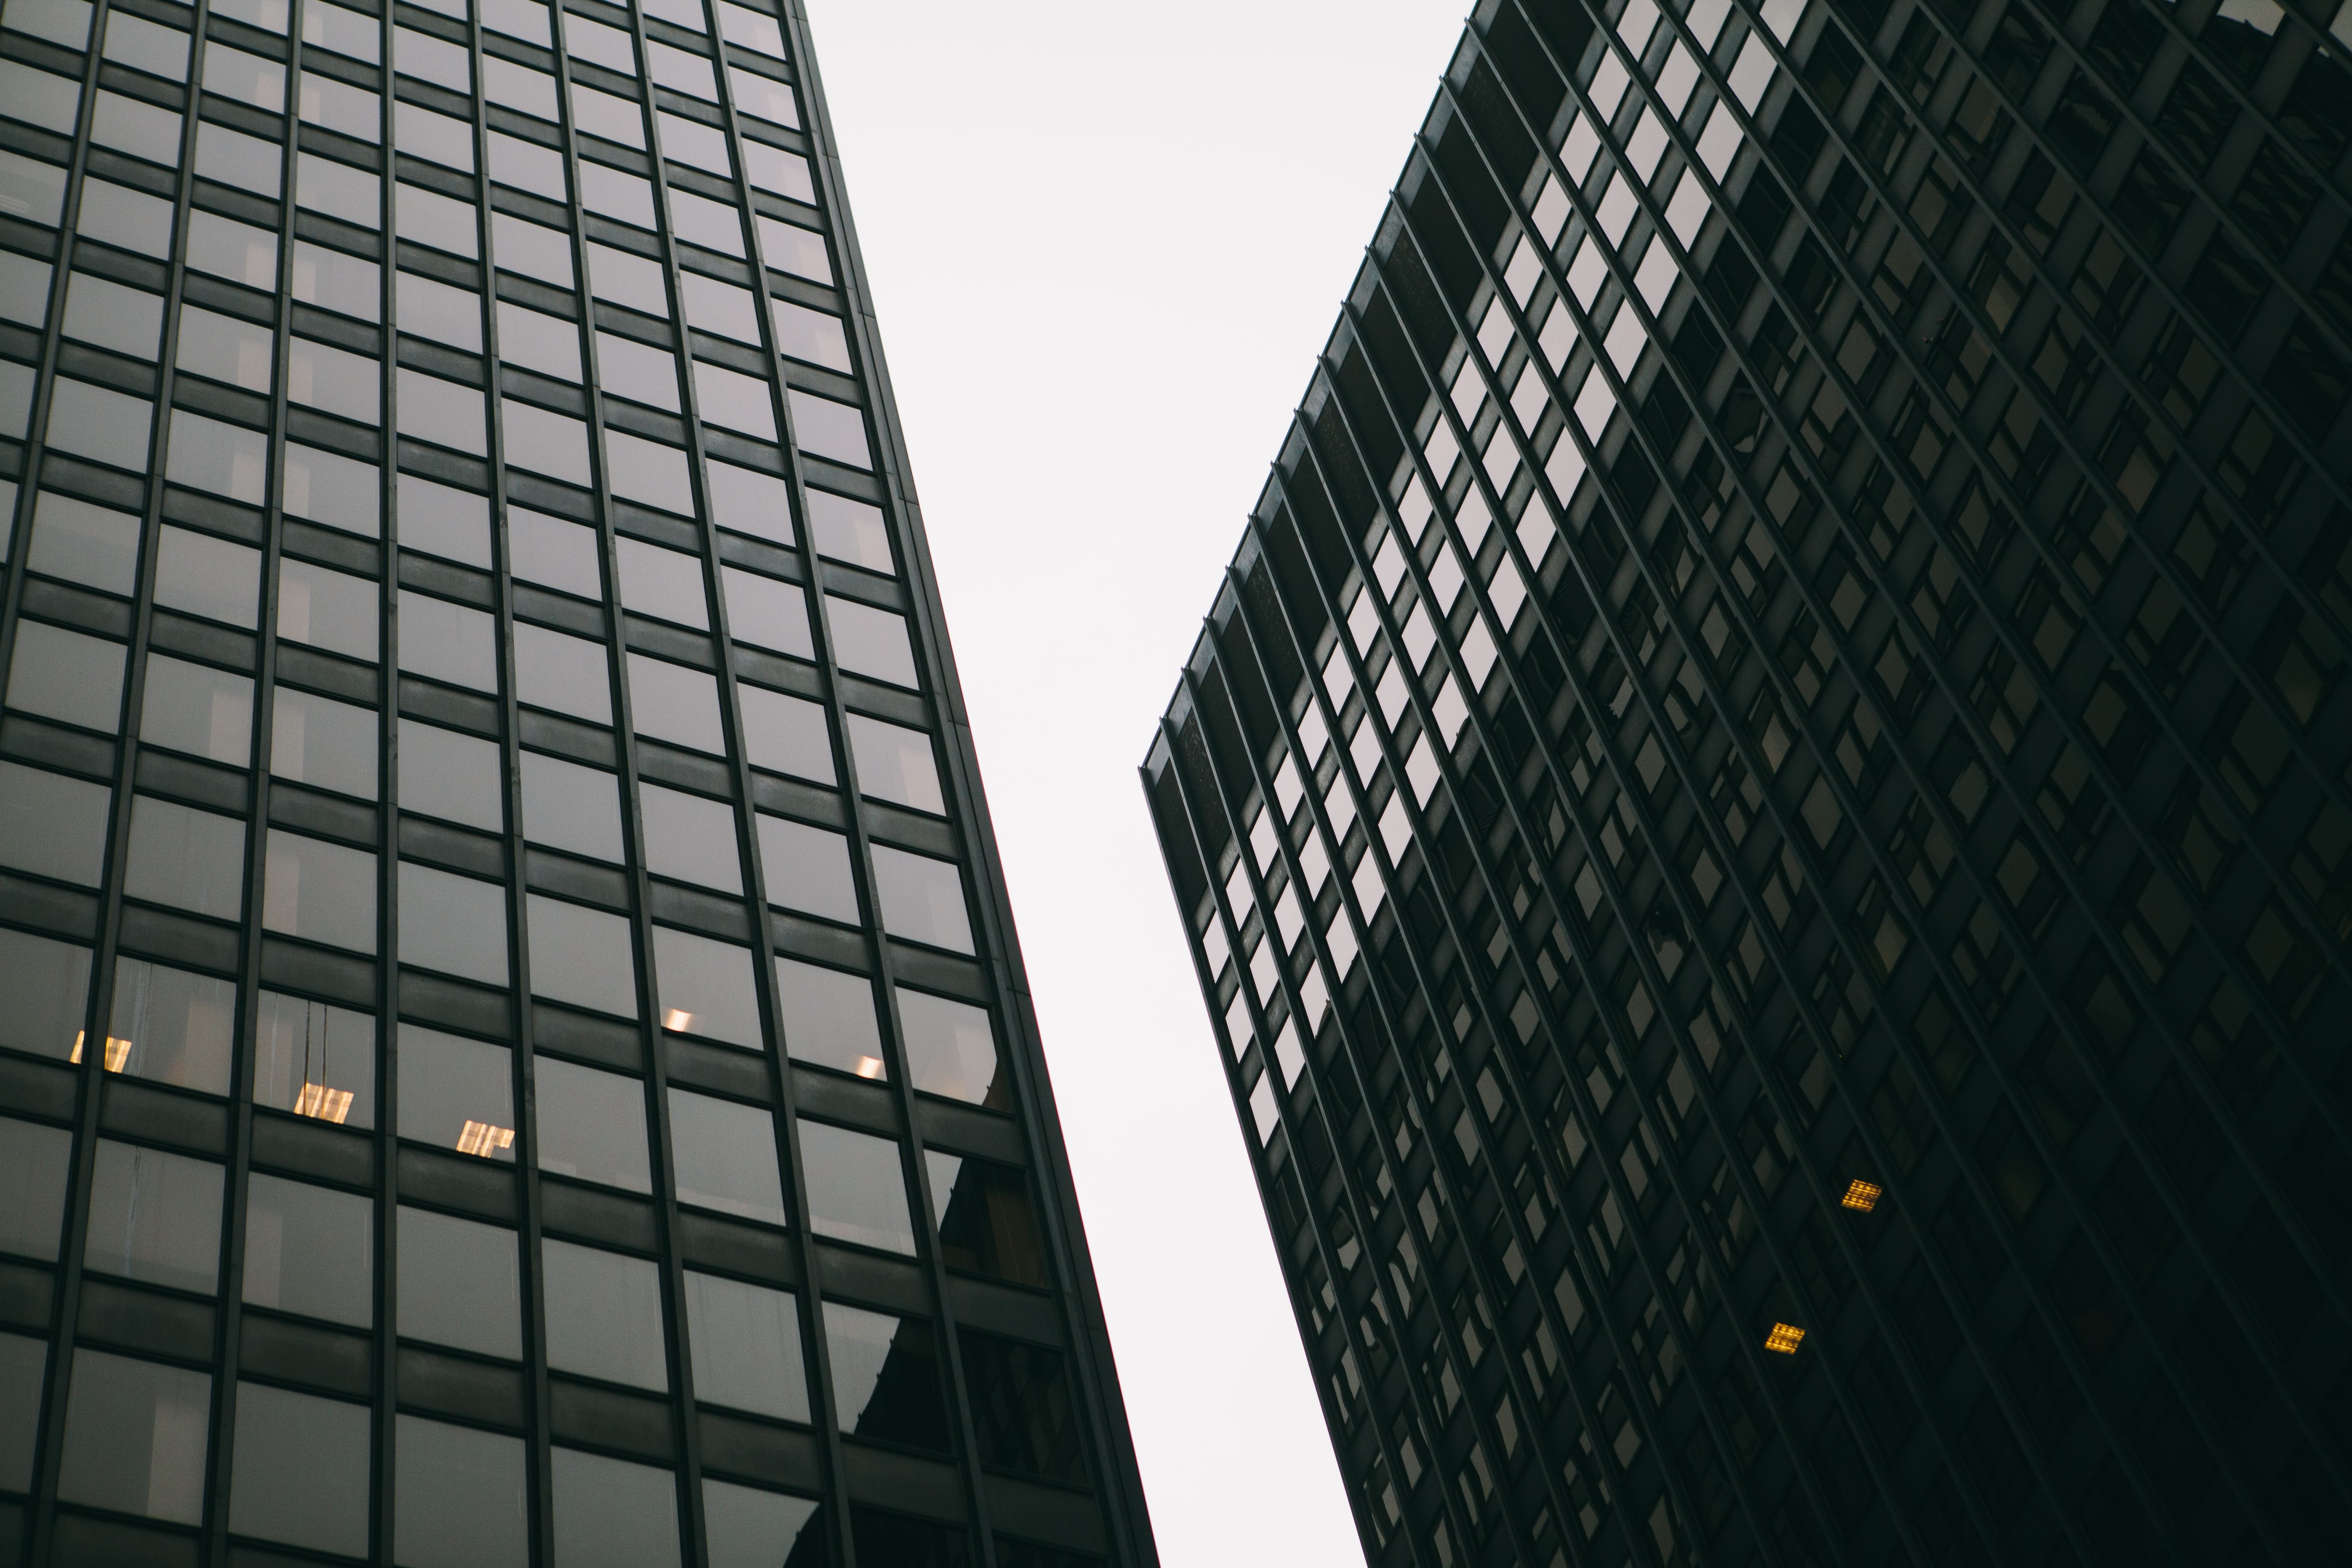
architecture, building, city, skyscraper, downtown, line, facade, black, monochrome, tower block, design, symmetry, shape, metropolis, urban area